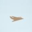
Label: airplane